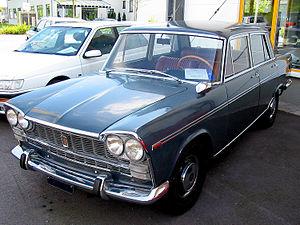
La Fiat 2300 est une automobile constituant le haut de gamme du constructeur italien Fiat entre 1961 et 1968.
Le Mystère Borg est le troisième tome de la série Lefranc écrit et dessiné par Jacques Martin, prépublié dans Tintin belge nᵒ 16 du 21 avril 1964 au nᵒ 12 du 23 mars 1965 – en France nᵒ 815 du 4 juin 1964 au nᵒ 863 du 6 mai 1965, avant d'être édité en 1965 par Casterman.